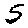
Label: 5